Nuria Barrios

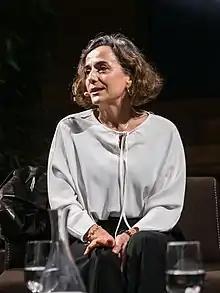
Nuria Barrios (2017).

Nuria Barrios, born in Madrid, is a writer and translator. She has a PhD in Philosophy from the Complutense University of Madrid and a Master's degree in Journalism from the "El País-"Autonomous University of Madrid School of Journalism. She has translated into Spanish the Irish novelist John Banville, as well as his heteronym Benjamin Black, James Joyce and the American writer Amanda Gorman. She teaches classes for the Literary Creation Master’s program at the International University of Valencia and directs a workshop on myths and literature at the Clara Obligado School of Creative Writing. She is a columnist for the newspaper "El País".